The Busy Body (film)

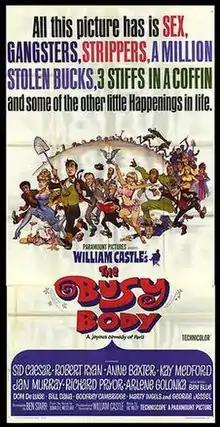
film poster by Frank Frazetta

The Busy Body is a 1967 American comedy film directed and produced by William Castle and based on Donald E. Westlake's novel. It is Richard Pryor's film debut.